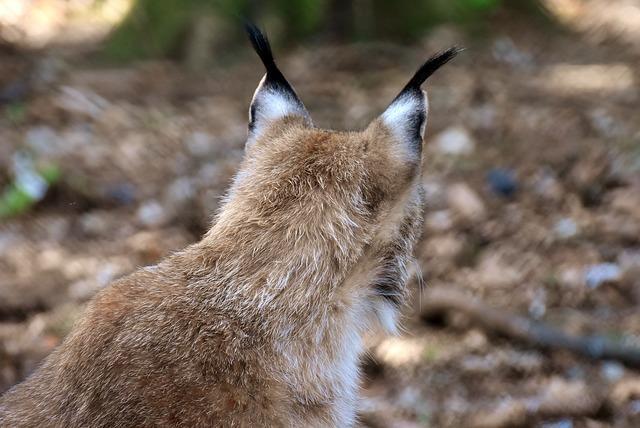
cat